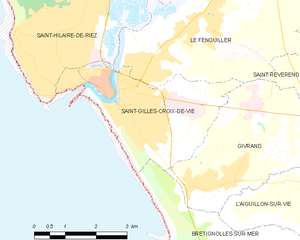
Carte des communes françaises Saint-Gilles-Croix-de-Vie